Organic electronics

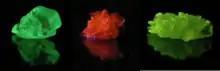
Br6A, a next generation pure organic light emitting crystal family

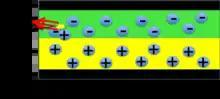
Schematic of a bilayer OLED: 1. Cathode (−), 2. Emissive layer, 3. Emission of radiation, 4. Conductive layer, 5. Anode (+)

OLED organic materials can be divided into two major families: small-molecule-based and polymer-based. Small molecule OLEDs (SM-OLEDs) include tris(8-hydroxyquinolinato)aluminium fluorescent and phosphorescent dyes, and conjugated dendrimers. Fluorescent dyes can be selected according to the desired range of emission wavelengths; compounds like perylene and rubrene are often used. Devices based on small molecules are usually fabricated by thermal evaporation under vacuum. While this method enables the formation of well-controlled homogeneous film; is hampered by high cost and limited scalability.